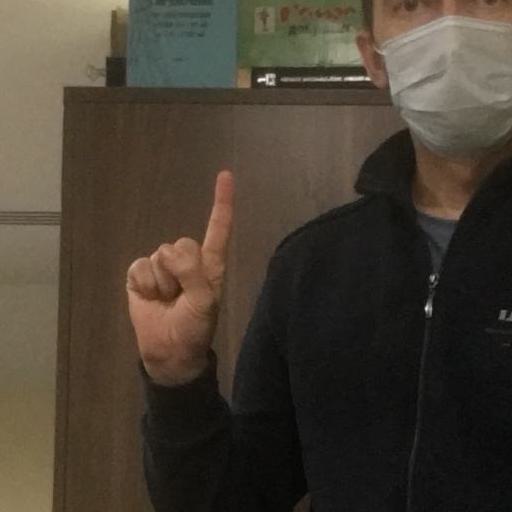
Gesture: one